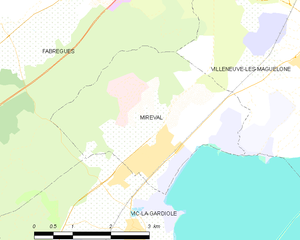
Carte de la commune française de code INSEE 34159 - Mireval
Mireval est une commune française située dans le département de l'Hérault en région Occitanie. Depuis le 31 décembre 2002, elle fait partie de la communauté d'agglomération Sète Agglopôle Méditerranée.